Yokohama Northwest Route

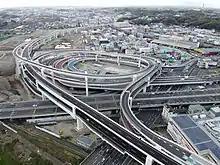
Yokohama-Kōhoku Junction, the eastern terminus of the expressway.

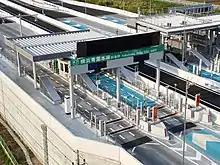
Aerial view of the western exit toll gates of the expressway.

Planning for the expressway began in August 2002 when the Ministry of Land, Infrastructure, Transport and Tourism held a public meeting for local residents on where the expressway should be placed. It was the first time residents had a say in where an expressway would be put in Japan, following precedents set in the United States and Europe. Construction plans were finalized in 2011 and sent to the prefectural government to be approved.